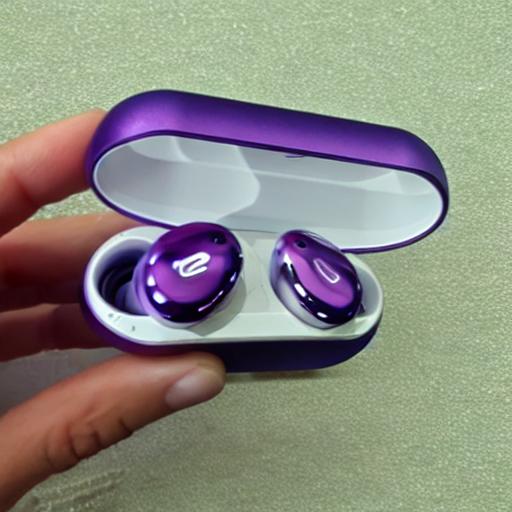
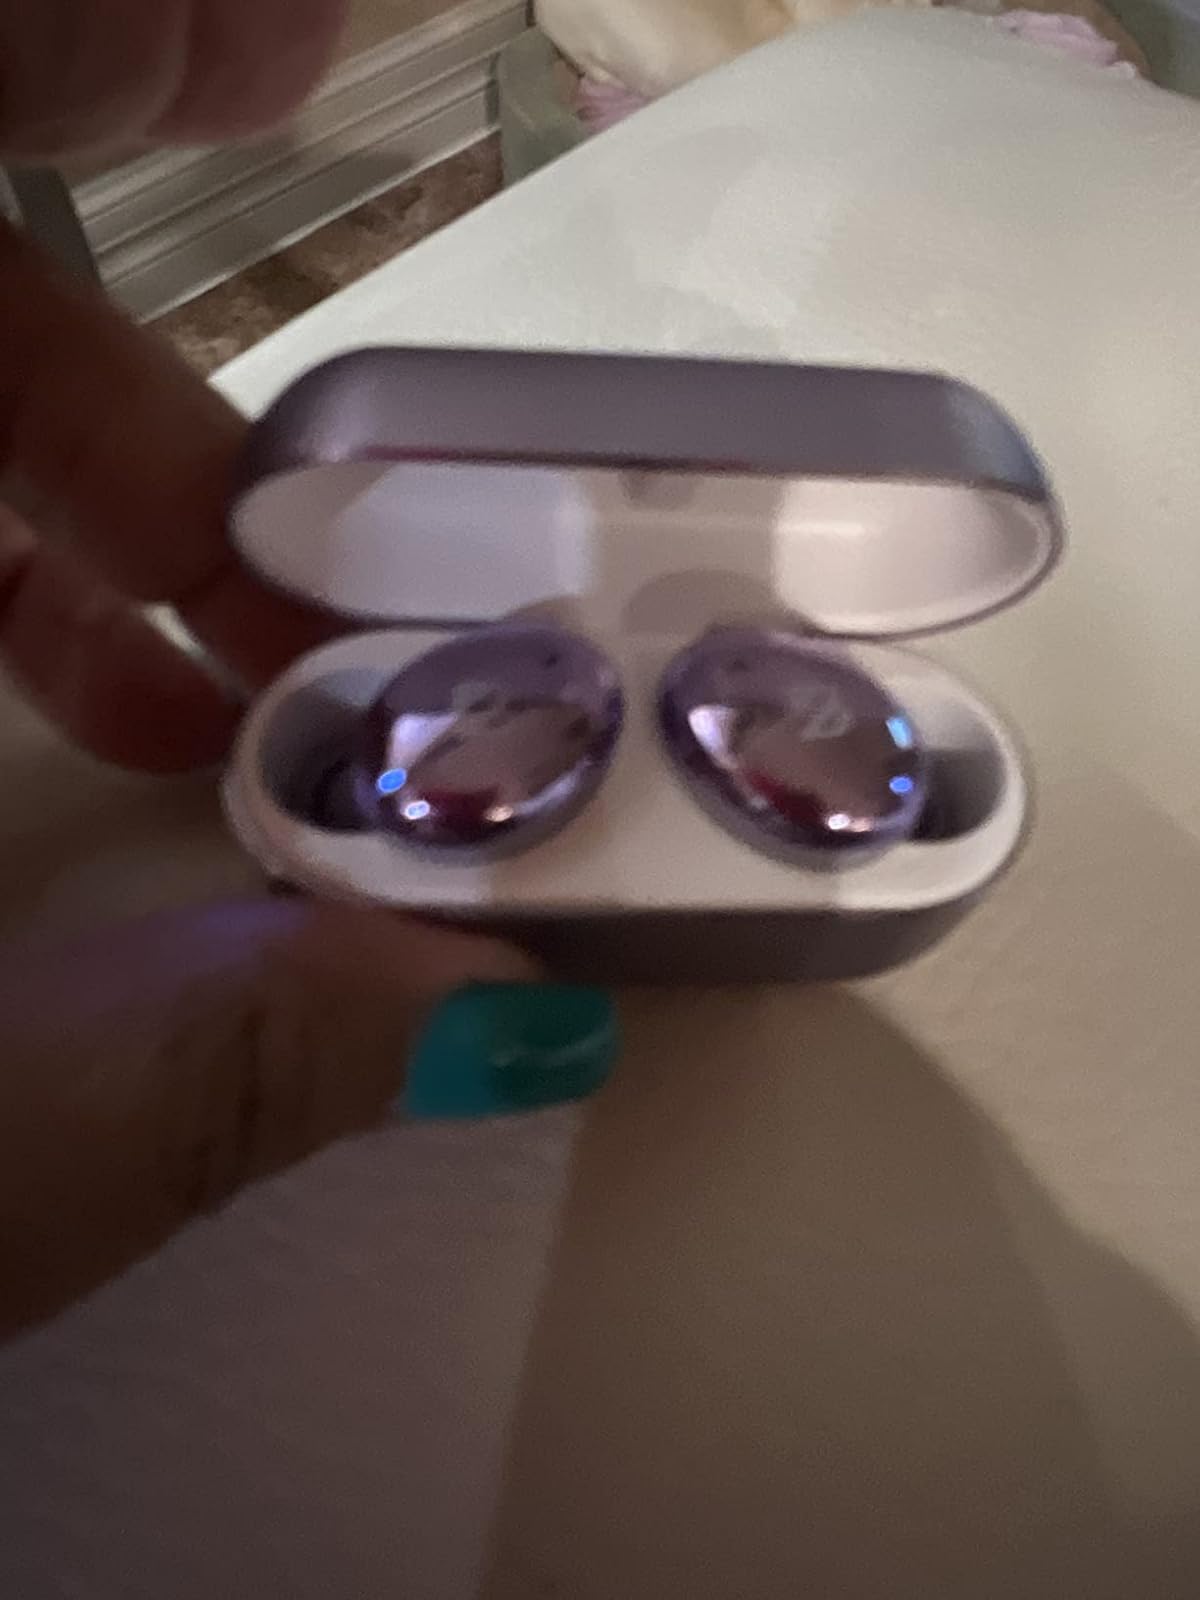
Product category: earbuds
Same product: no